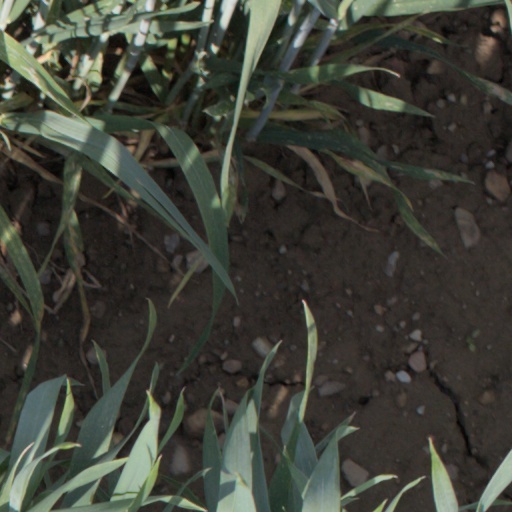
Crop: wheat